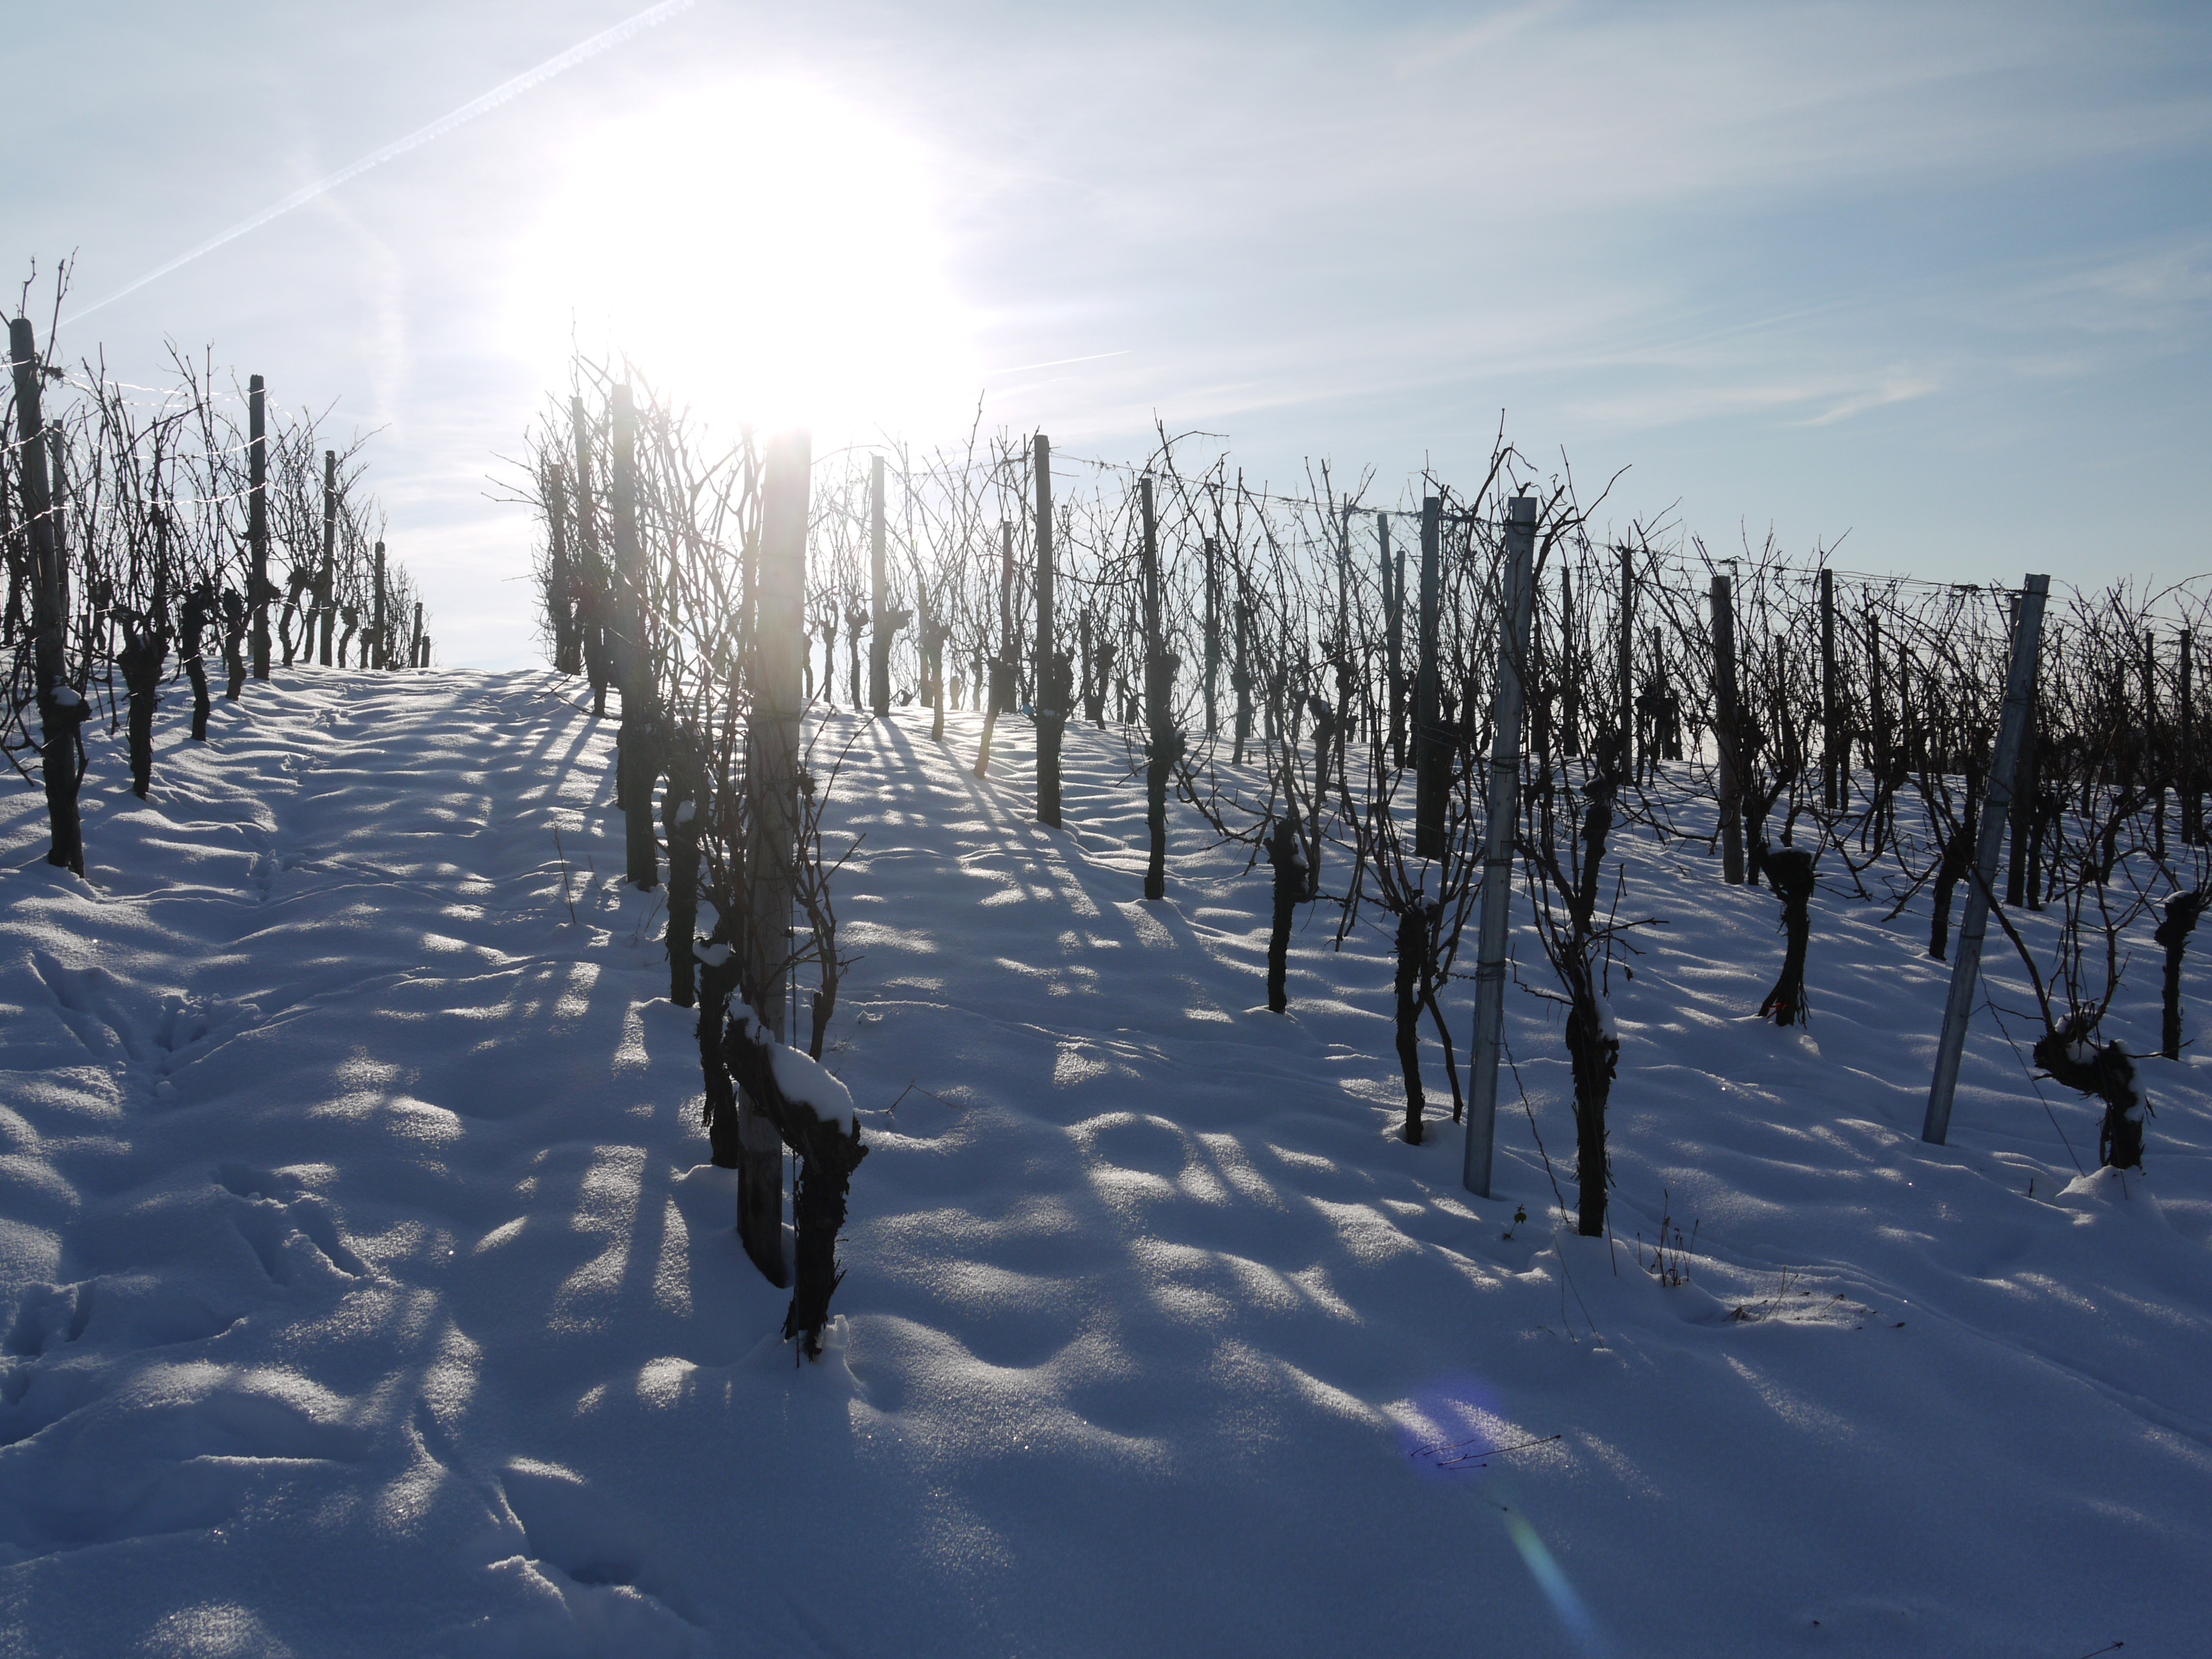
landscape, tree, nature, snow, cold, winter, structure, sky, sunshine, sun, vine, vineyard, wine, white, sunlight, morning, frost, walk, ice, reflection, slope, weather, snowy, rest, agriculture, season, vines, sunny, habitat, mood, silent, wintry, target, force, freezing, region, back light, winter mood, winegrowing, dream day, heilbronn, baden wurttemberg, natural environment, atmospheric phenomenon, woody plant